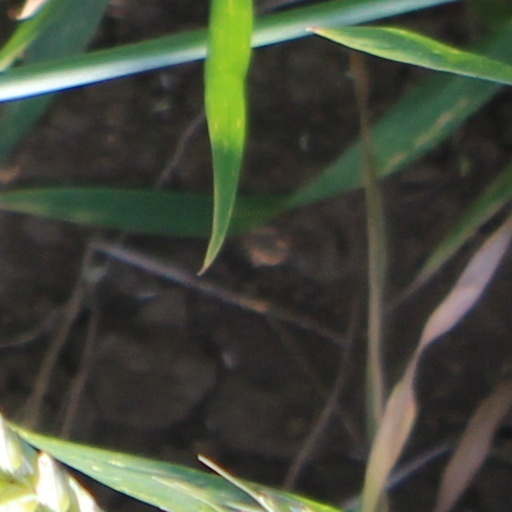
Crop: wheat